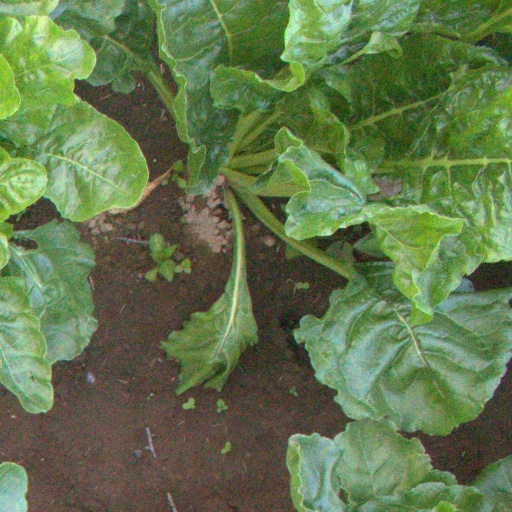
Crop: sugar beet